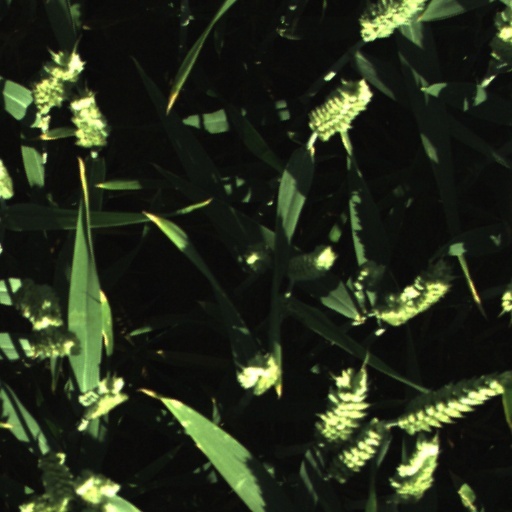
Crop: wheat